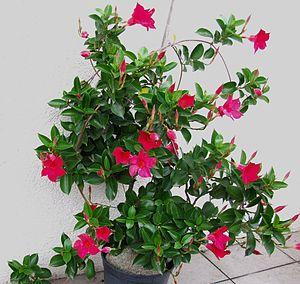
Mandevilla est un genre de plantes vivaces tropicales ou subtropicales de la famille des Apocynaceae, originaires d'Amérique du Sud, dont certaines espèces sont cultivées comme plantes ornementales pour leurs fleurs.